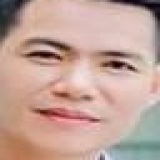
ca sĩ Đinh Duy Chinh